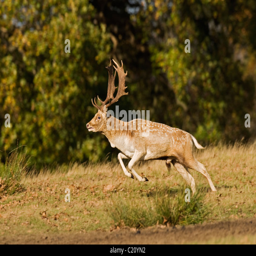
fallow deer during the rut